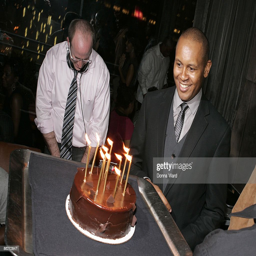
person blows out the candles on his cake during his birthday celebration .